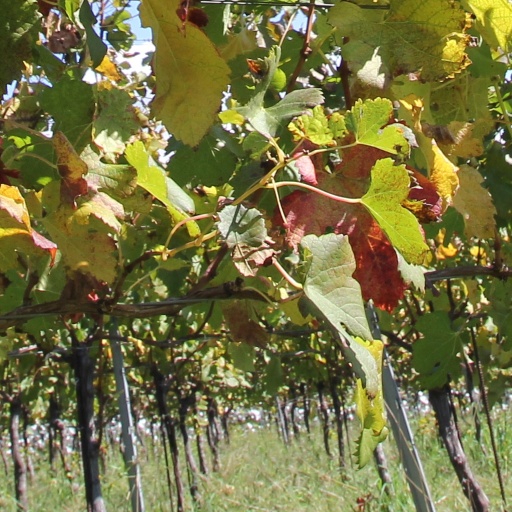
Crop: grape